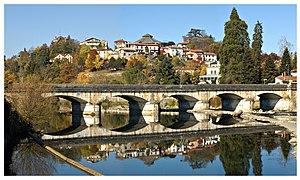
Cet article recense une partie des monuments historiques de la Haute-Garonne, en France.
Cet article contient une liste de ponts sur la Garonne avec photo et diverses informations sur chaque pont.
Le pont de Gourdan-Polignan pont en pierre situé sur les communes de Gourdan-Polignan et Montréjeau dans le département de Haute-Garonne et la région Occitanie en France.